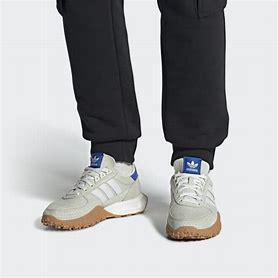
Brand: adidas
Model: originals Adidas Originals Retropy E5